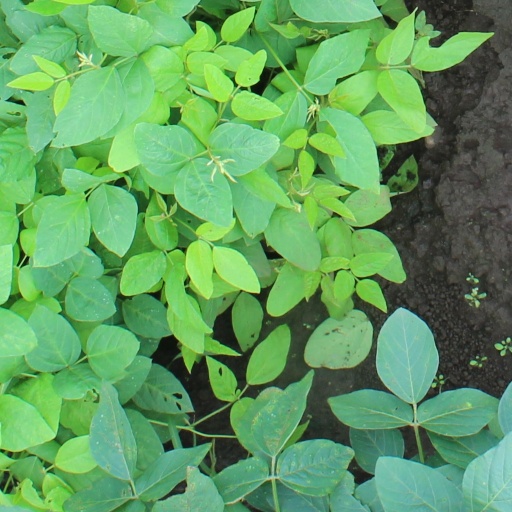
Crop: soybean